John Karl Hillers

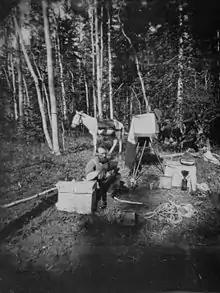
Hillers at work with his negatives. In camp, Aquarius Plateau, Utah Territory, ca 1872

John Karl Hillers (1843, Hanover, Germany – 1925) was an American government photographer.